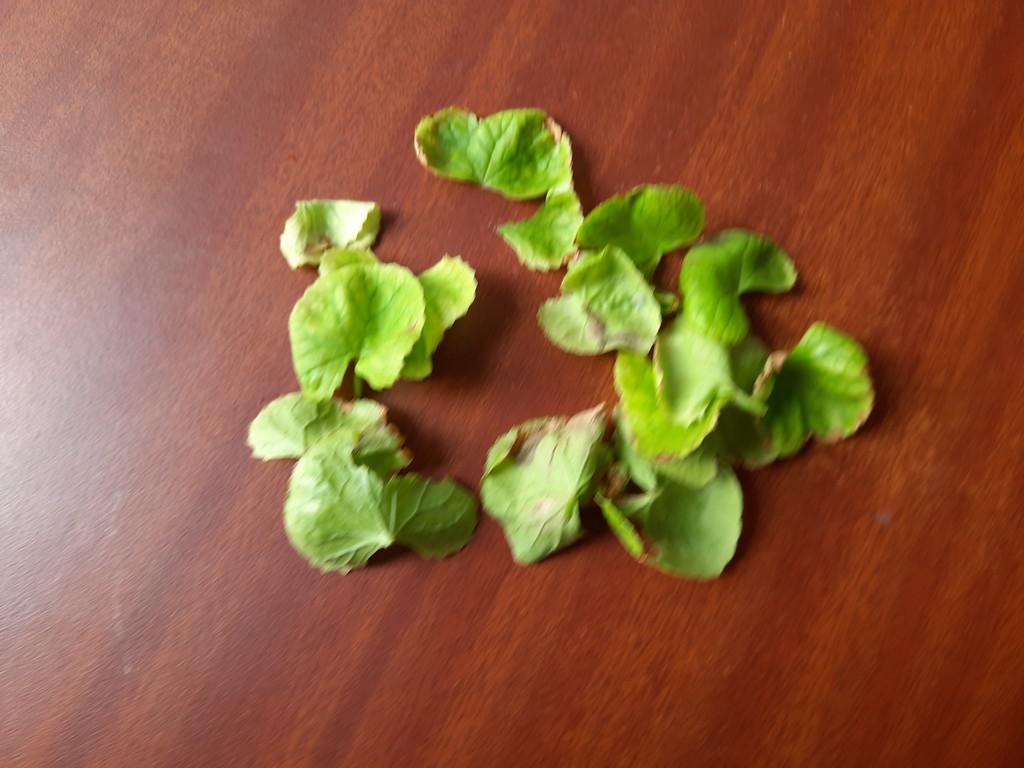
Label: Unhealthy